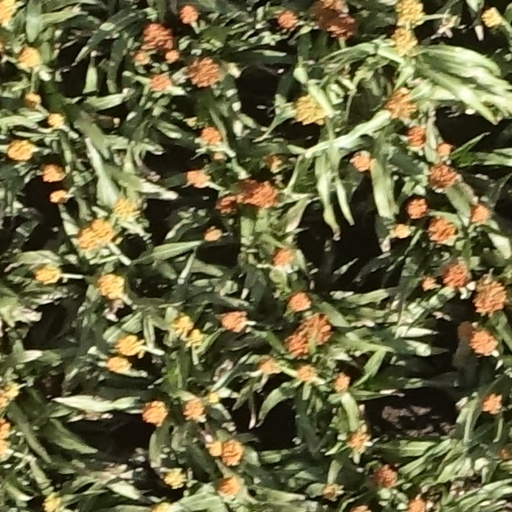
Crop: sorghum